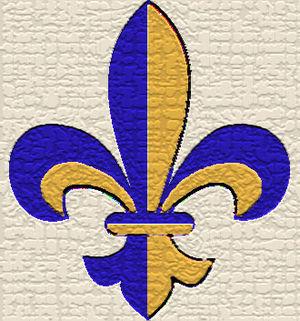
Louisville [lwi.vil] est la plus grande ville de l'État du Kentucky, aux États-Unis. Elle est située dans le nord du Kentucky, le long de la rivière Ohio qui fait office de frontière avec l'État voisin de l'Indiana. Louisville est le siège du comté de Jefferson et son agglomération s'étend jusqu'au sud de l'Indiana, ce qui lui vaut le surnom de Kentuckiana. Avec ses 597 337 habitants en 2010, appelés Louisvillians, la commune est classée en 27ᵉ position des villes les plus peuplées du pays. L'aire urbaine de Louisville compte 1 283 566 habitants, la 42ᵉ du pays.
Iris pseudacorus, l'iris des marais, iris faux acore ou iris jaune est une plante herbacée vivace, de marais ou bord de l'eau, de la famille des Iridacées.